Cathedral of Córdoba, Argentina

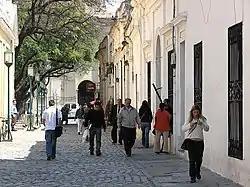
Santa Catalina Passage.

It occupies the wide block that faces the west side of Plaza San Martín (former Plaza Mayor), on its north side the great church is separated from the Cabildo by an old alley called "Santa Catalina", the back of the temple faces the Rivera Indarte street, its main façade is oriented to the east-south-east, which is unique in the churches of its time since they had to have the main altar facing Jerusalem (in this case, it should be to the northeast, although it is located to the northwest).